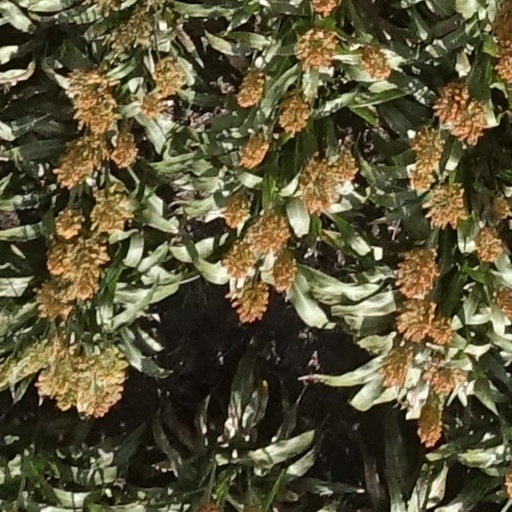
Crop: sorghum